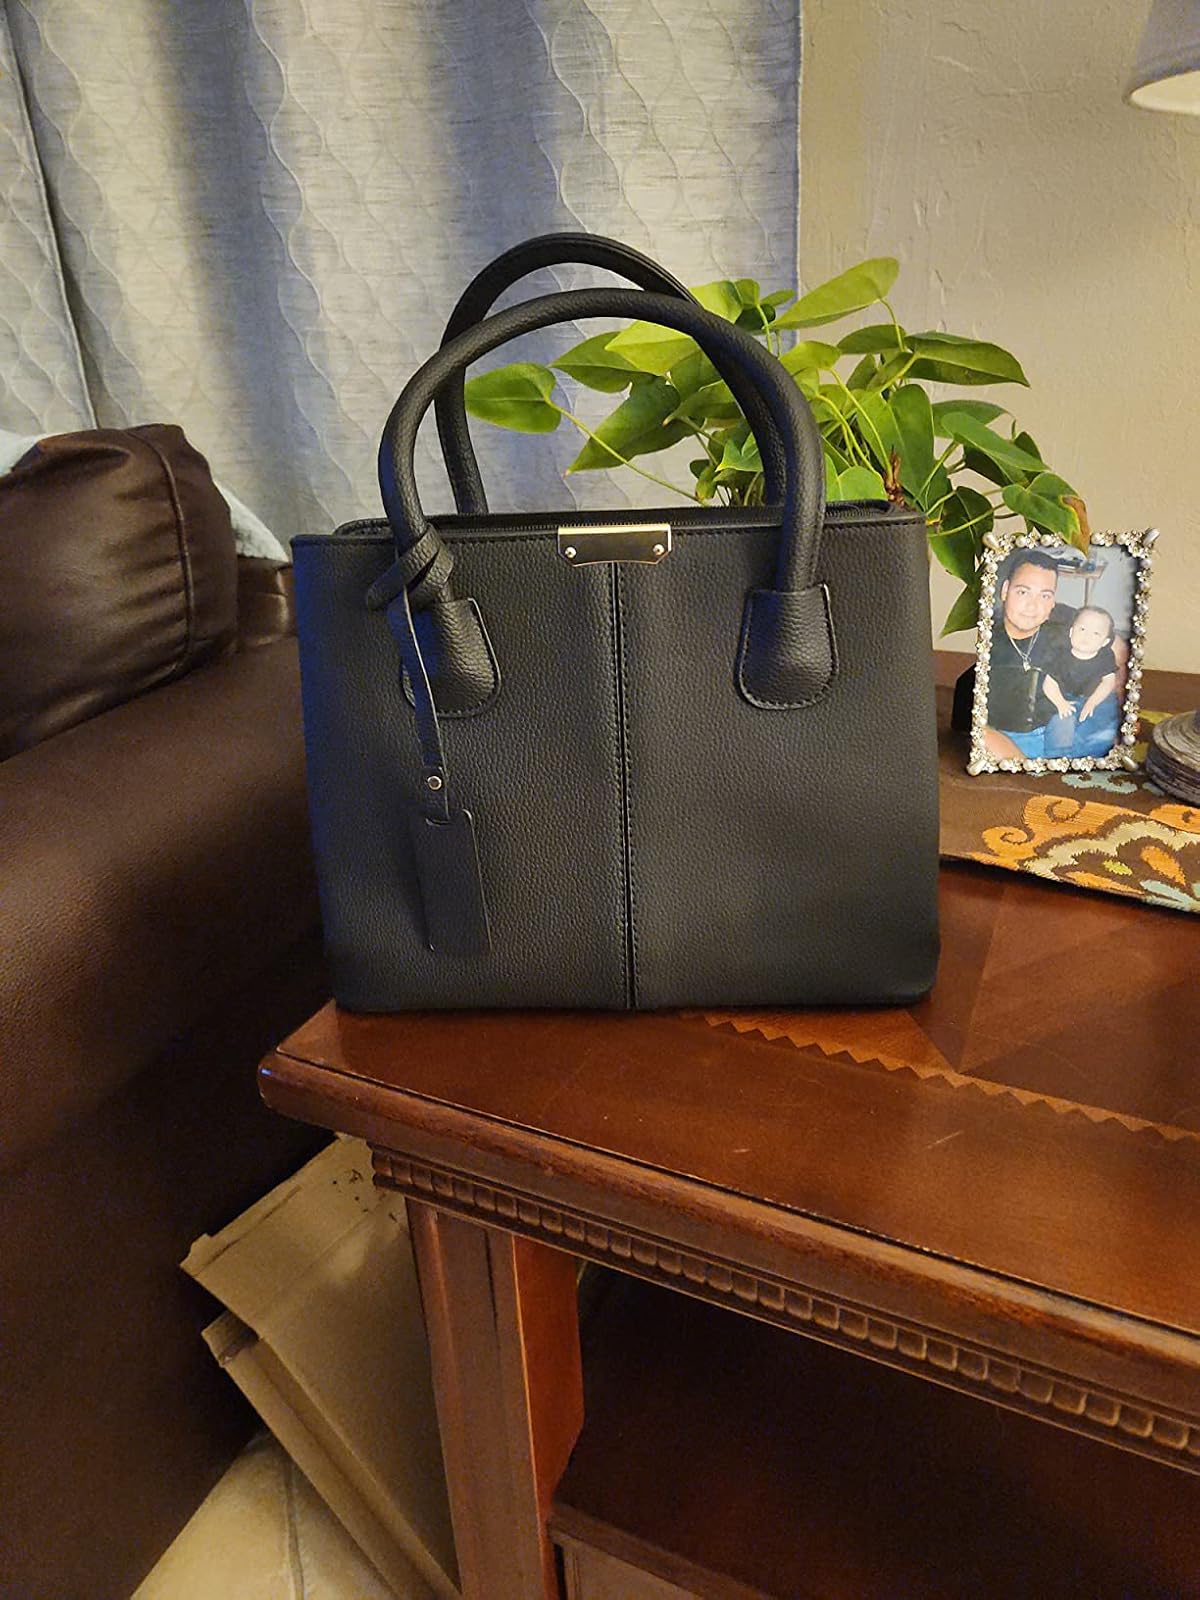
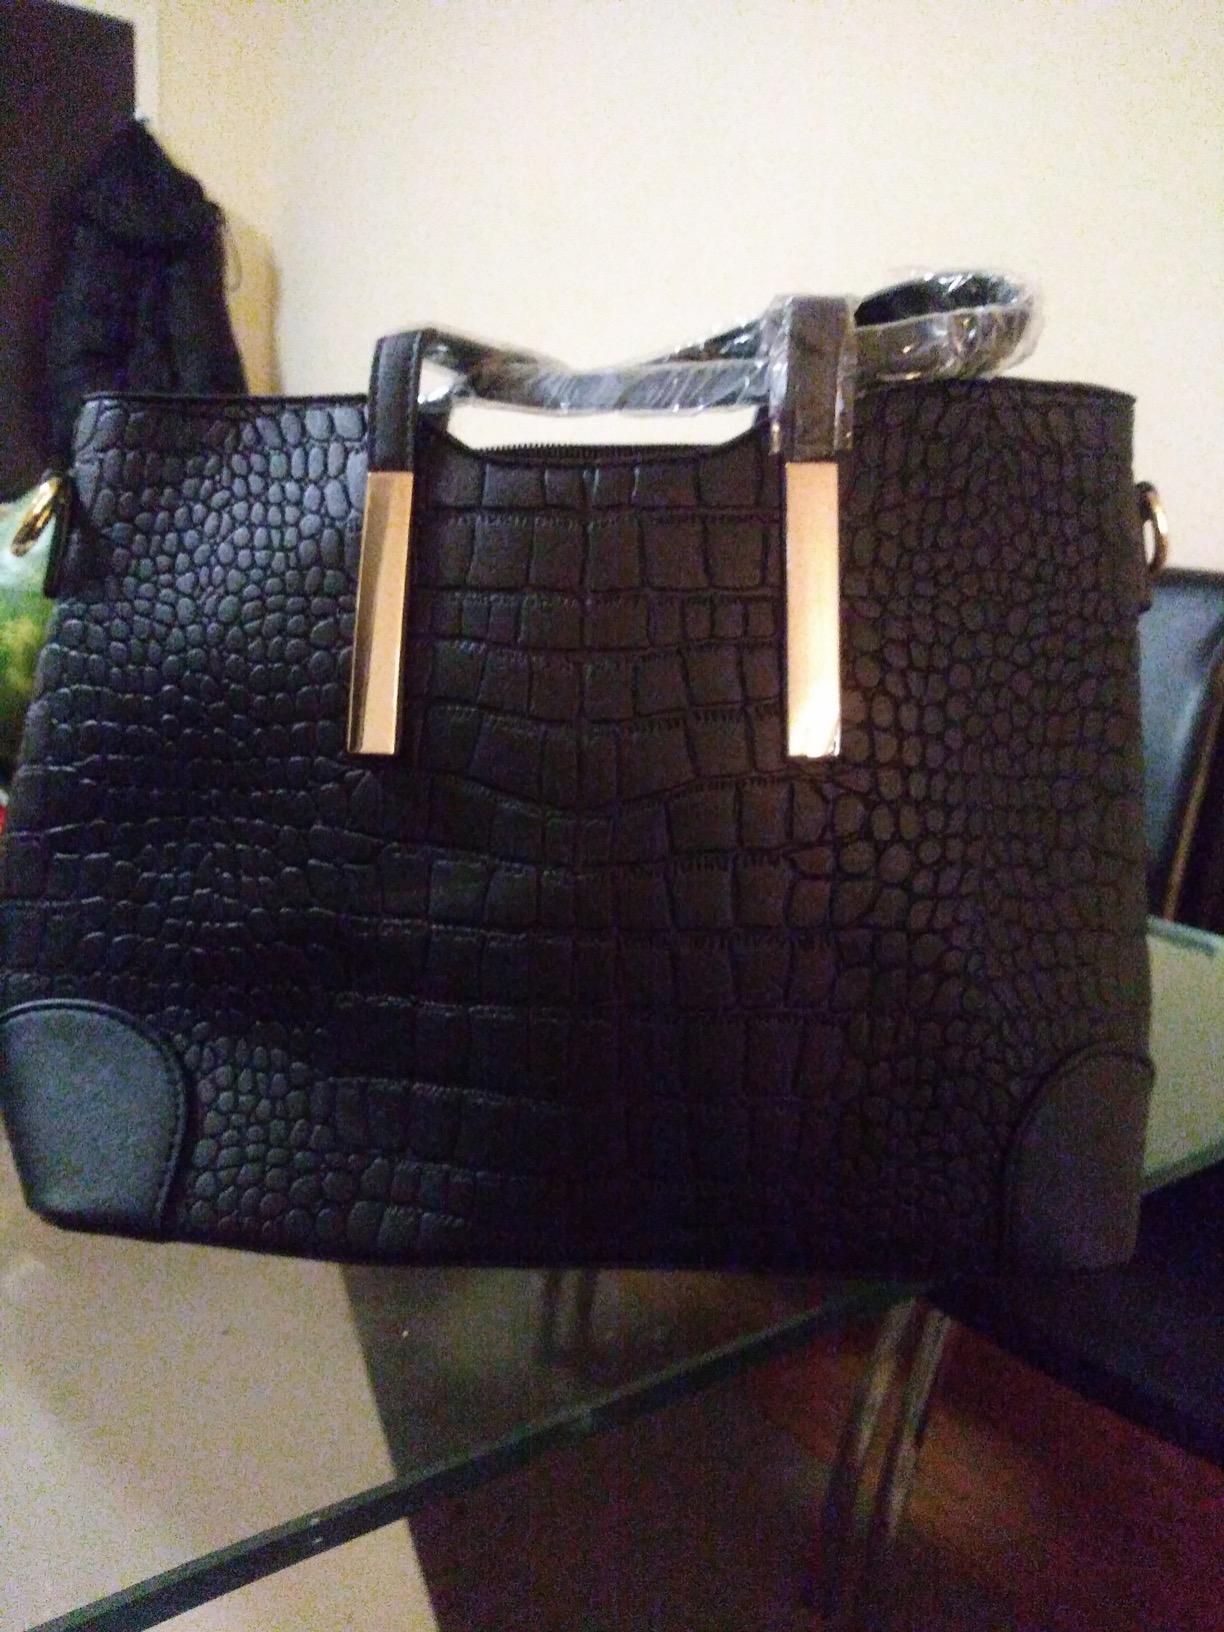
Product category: accessories_handbag
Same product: no